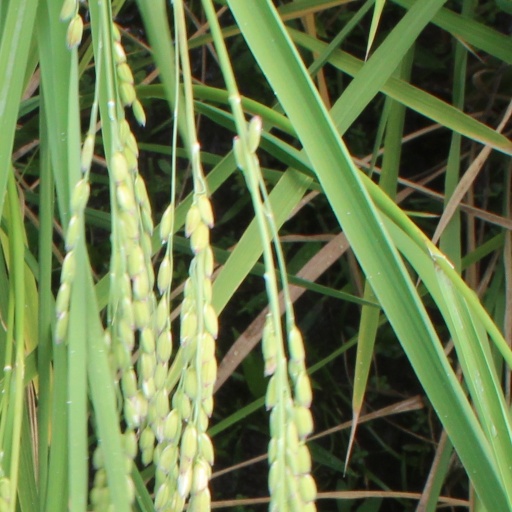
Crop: rice